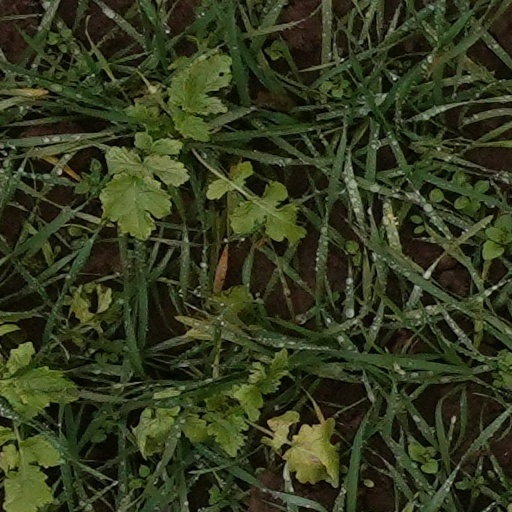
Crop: wheat